Kapilesvara Siva Temple

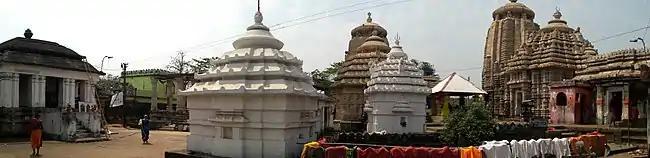

The Baidyanatha Siva temple (Lat- 200 13’ 74" N., Long- 850 49’ 65" E., Elev- ) is located in Kapilesvara temple precinct and the enshrined deity is a Siva lingam over a circular "yonipitha" (basement), made in sandstone. The temple is under the care and maintenance of Kapilesvara Temple Trust Board. According to local legend Lord Baidyanath is the god for curing ailments and diseases. So ailing people offer special prayer and surrender before the Lord when suffering from diseases. It was built around 18th century. The temple is facing towards west. There is an inscription on the lintel in the western wall written in Odia script. The inscription has seven lines paleographically. It can be ascribed to the 18th century.